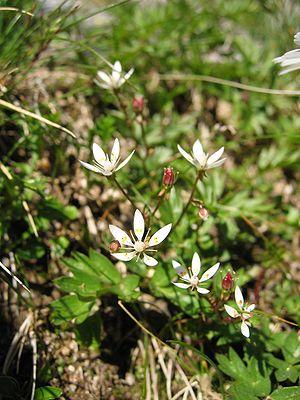
La Saxifrage étoilée, Saxifraga stellaris est une plante herbacée vivace de la famille des Saxifragacées.